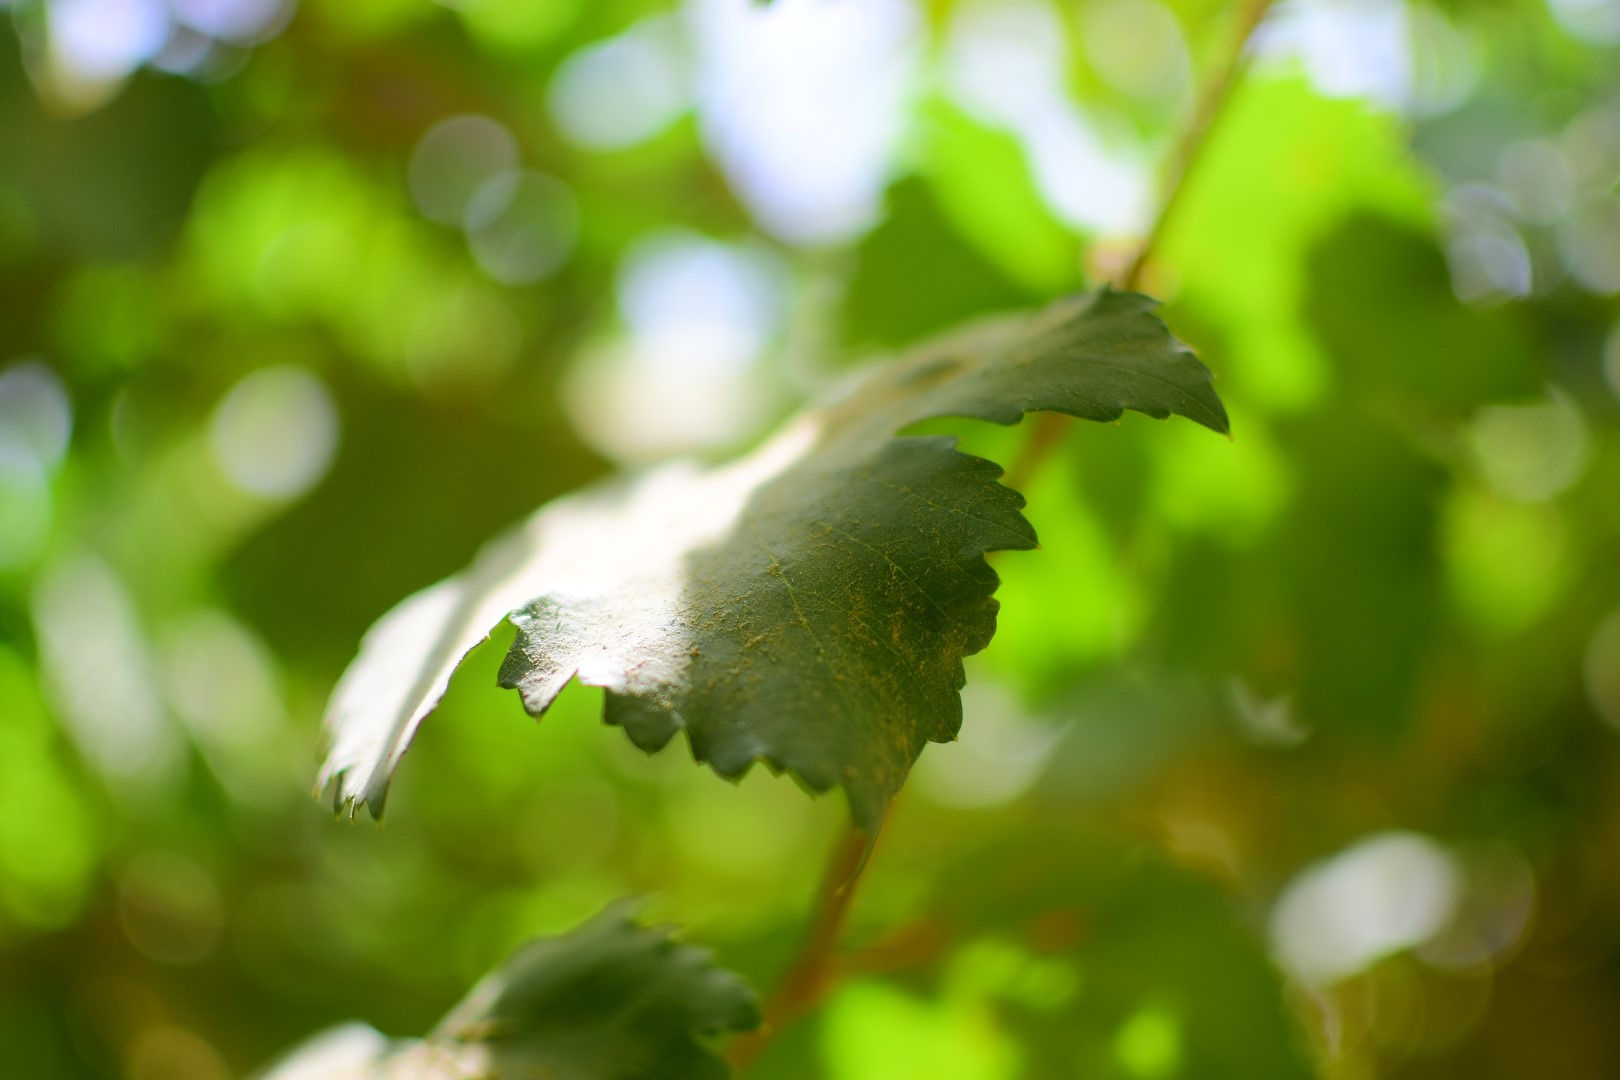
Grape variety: Kamali